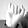
ASL letter: I